Qizilbash

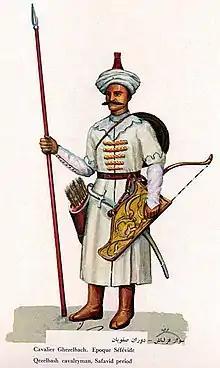
A Safavid Qizilbash cavalryman.

The word Qizilbash derives from Azerbaijani "Qızılbaş", meaning "red head". The expression is derived from their distinctive twelve-gored crimson headwear ( or in Persian; sometimes specifically titled "Haydar's Crown" / ), indicating their adherence to the Twelve Imams and to Shaykh Haydar, the spiritual leader (sheikh) of the Safavid order in accordance with the Imamate in Twelver doctrine. The name was originally a pejorative label given to them by their Sunni Ottoman foes, but soon it was adopted as a mark of pride.